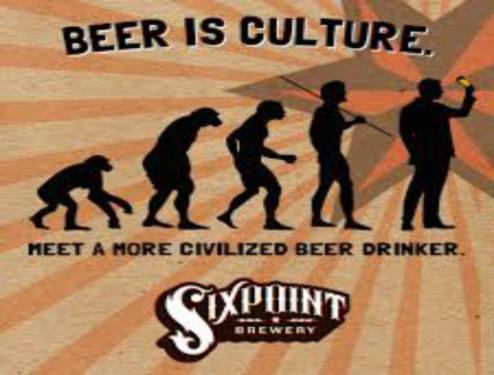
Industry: Food